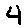
Label: 4